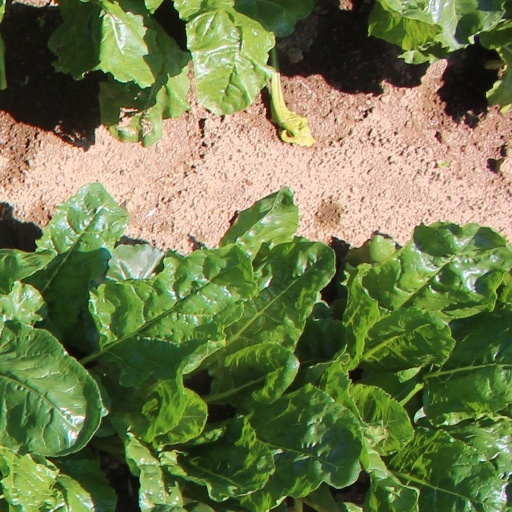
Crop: sugar beet